Valvoline

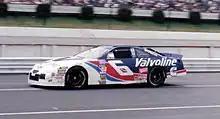
Mark Martin running Valvoline colors in 1997 at Pocono

Valvoline haș sponsored in some sort of capacity in NASCAR since 1981. They first entered the sport with Cale Yarborough in 1981 and 1982 with M. C. Anderson Racing. In 1983 and 1984, they appeared on the Wood Brothers Racing legendary 21 car with Buddy Baker then the year after they sponsored Ron Bouchard and the 47 Race Hill Farms Team. Following Bouchard to Curb Racing in 1986 and then with Greg Sacks in 1987 in the 50 for the Dingman Brothers Racing team. The following season, they sponsored RahMoc Enterprises and Neil Bonnett, which capped the season off with a win in Australia, NASCAR's first entry outside of North America.